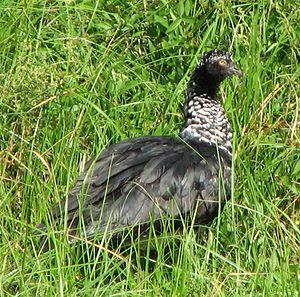
Le Kamichi cornu est une espèce d'oiseaux de la famille des Anhimidae, proche parent des canards et des oies. C'est la seule espèce du genre Anhima. C'est une espèce monotypique. Il est surnommé « Mahooka » par une population indienne, en référence à ses cris étonnants.